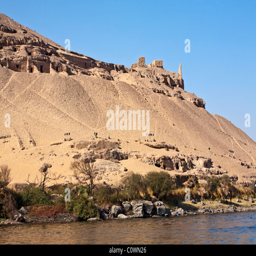
tourist attraction are built into the sandstone cliffs near the city